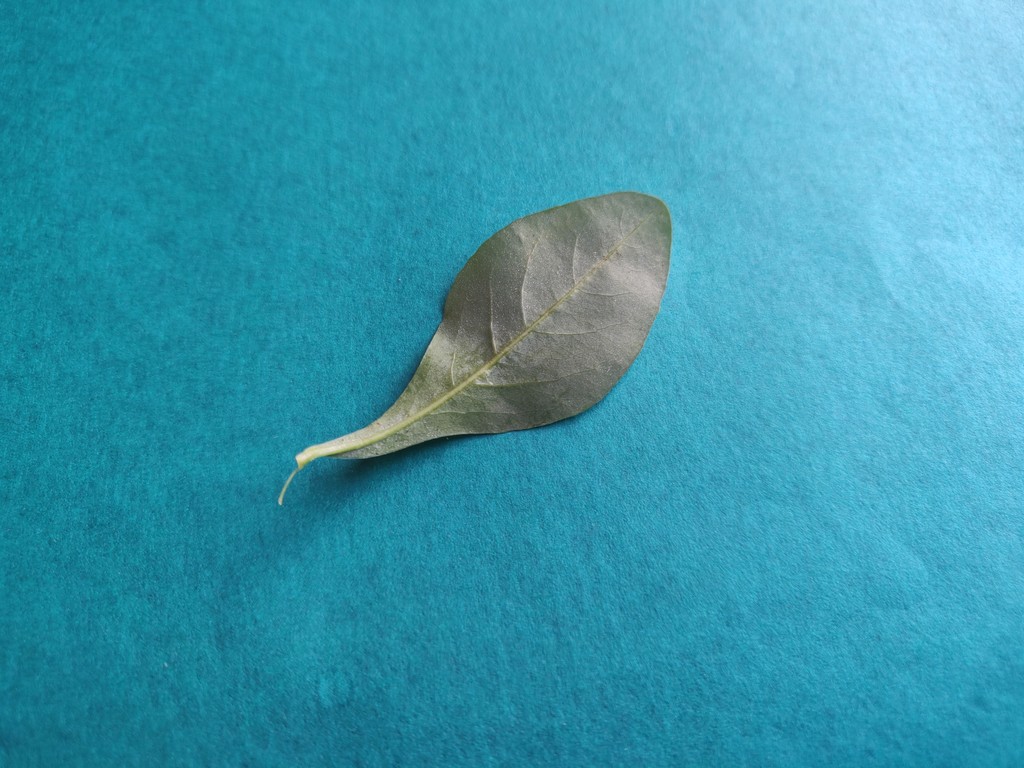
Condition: Healthy
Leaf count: single
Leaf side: back